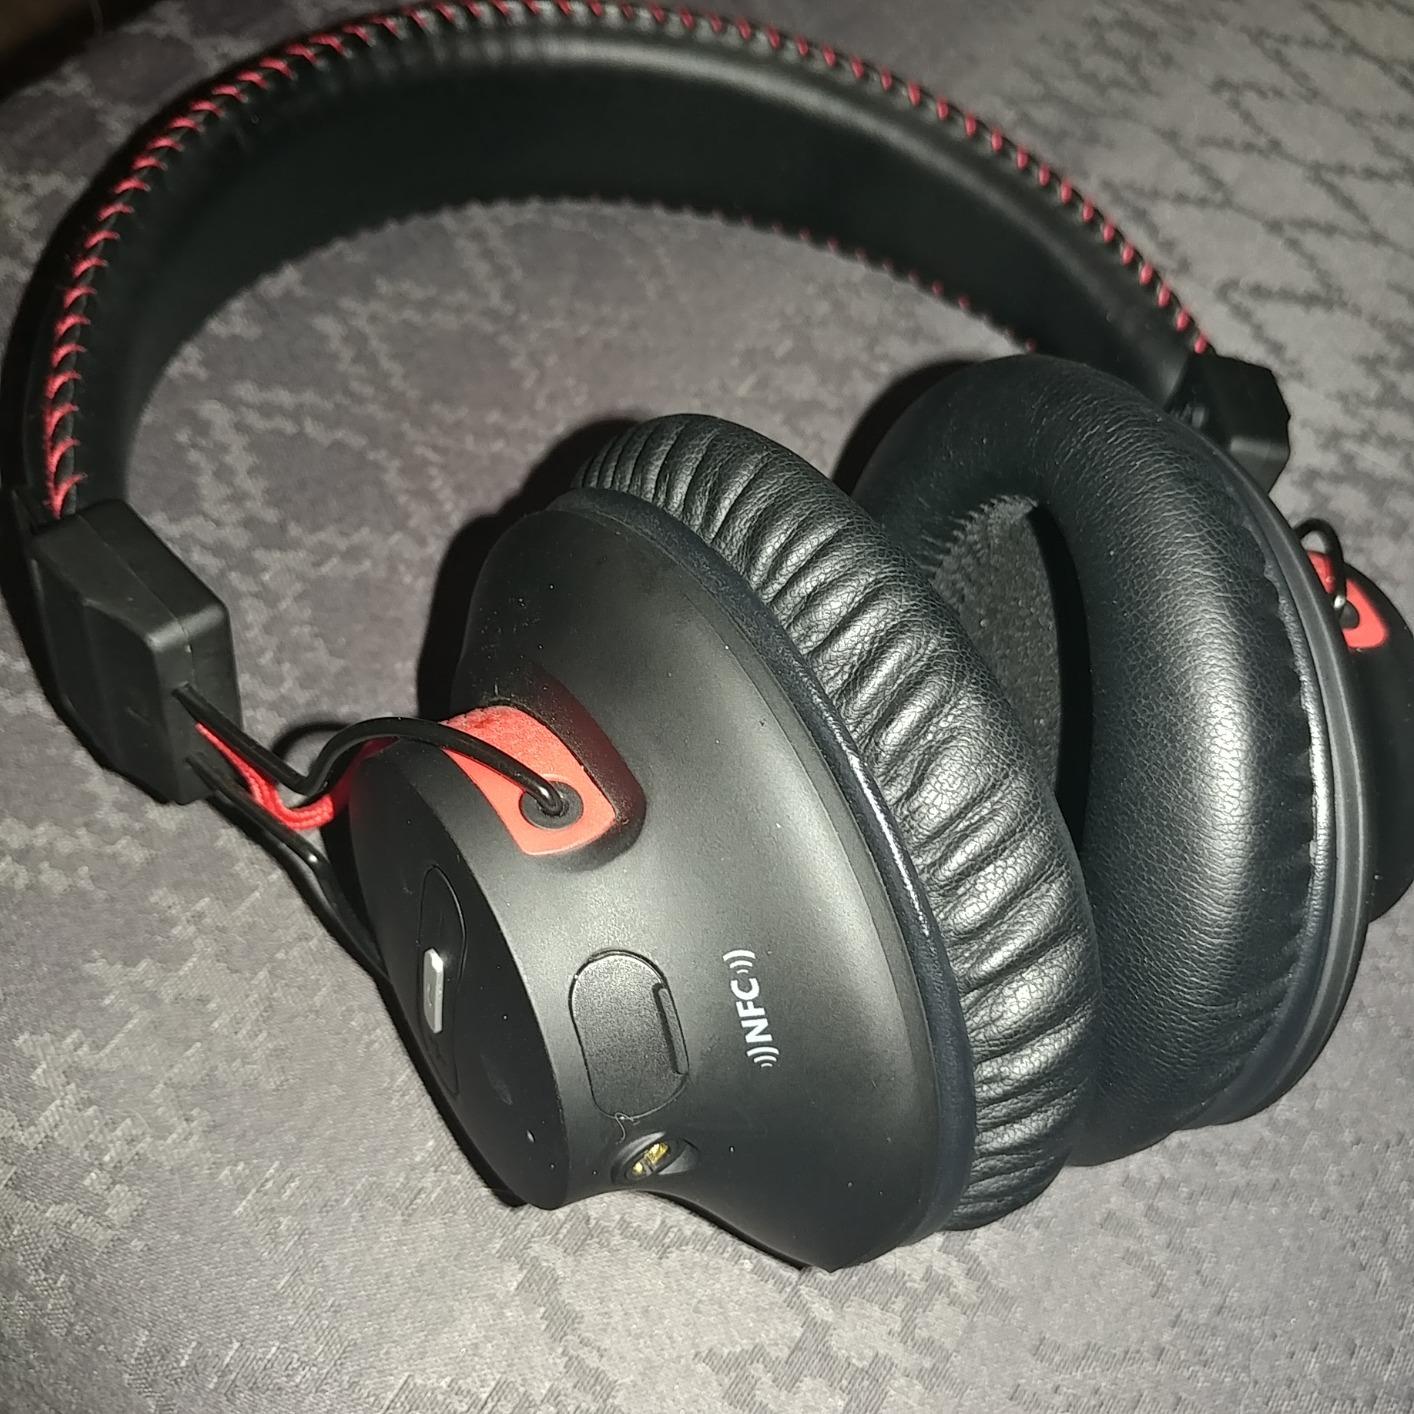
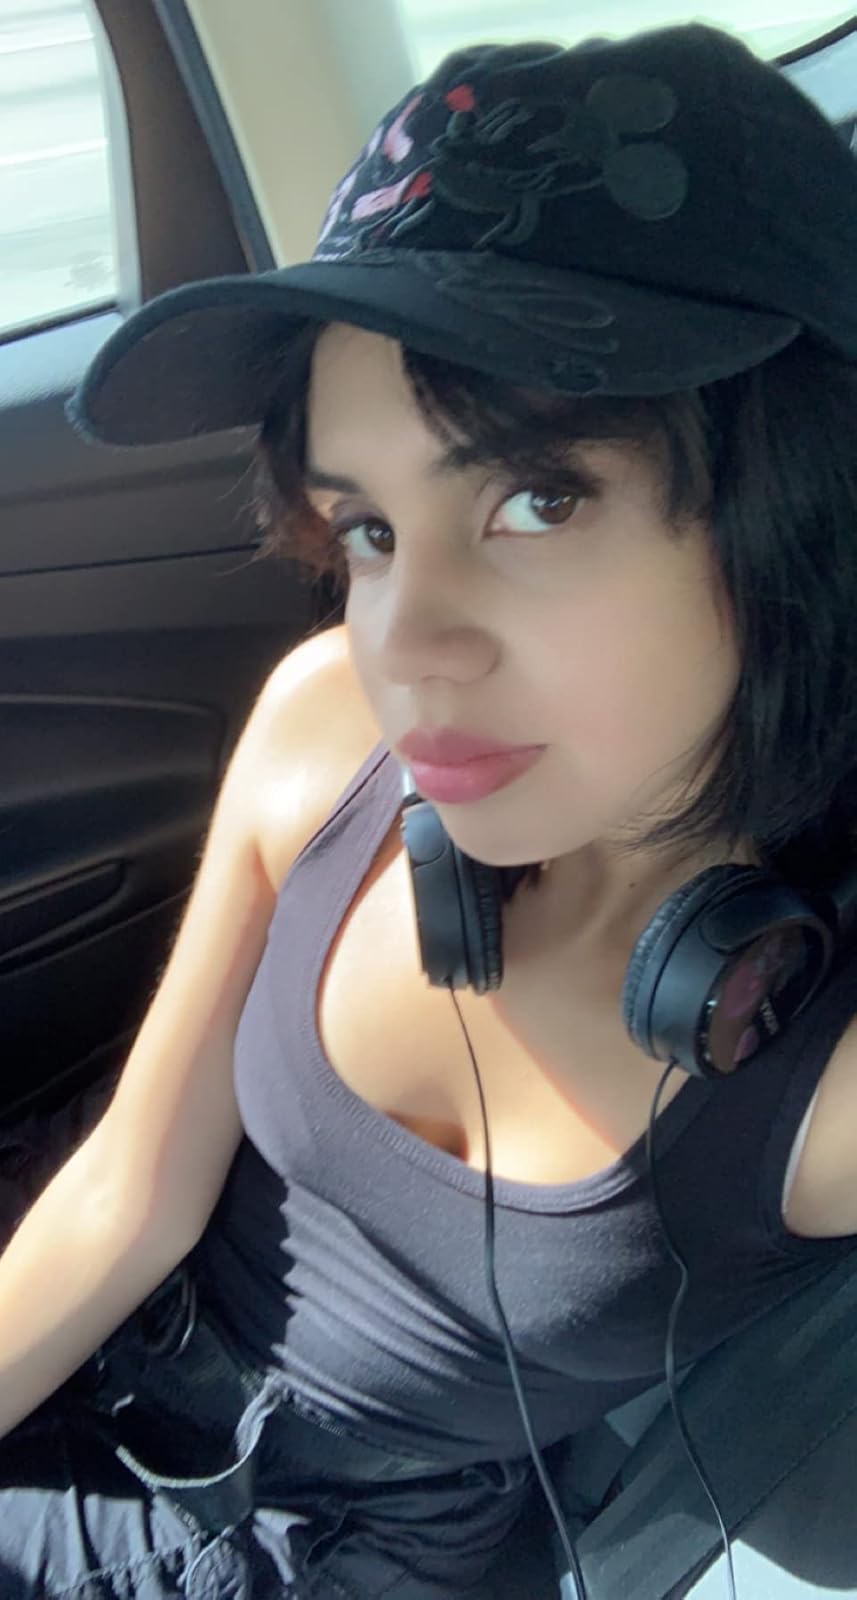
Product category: headphones
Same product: no